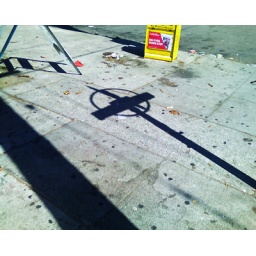
an inner tube swung over the street post at the parkside bus stop.